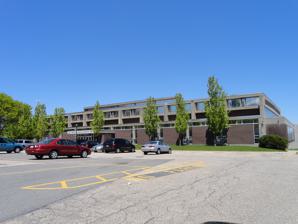
Building: Costello Athletic Center
Country: United States of America
Year built: 1967
Multi-purpose arena in Lowell, Massachusetts Costello Athletic Center Costello Athletic Center Full name Costello Athletic Center Location Lowell , Massachusetts Coordinates 42°39′20″N 71°19′27″W / 42.6555°N 71.3242°W / 42.6555; -71.3242 Owner University of Massachusetts Lowell Operator University of Massachusetts Lowell Capacity 2,000 Opened 1964 Tenants University of Massachusetts Lowell basketball Costello Athletic Center is a 2,000-seat multi-purpose arena located at 261 Riverside St. Lowell , Massachusetts .  It is home to the University of Massachusetts Lowell River Hawks men's and women's basketball teams.  On either side of the gymnasium there are bleachers overlooking the court for spectators to watch. In 2020, the building was renovated by Beacon Architectural Associates. The renovations include a new team room, expansion of the training room, and renovations to the locker room and bathrooms. The total cost was $3,048,000 and construction lasted for 6 months. See also List of NCAA Division I basketball arenas References